Shyamanand Jalan

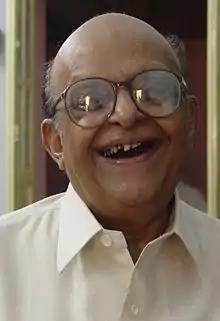

Shyamanand Jalan (13 January 1934 – 24 May 2010) was a Kolkata-based Indian theatre director, and actor. He is credited for the renaissance period of modern Indian theatre and especially the Hindi theatre in Kolkata from the 1960s to 1980s. He was the first to perform modernist Mohan Rakesh, starting with "Ashadh Ka Ek Din" (One Day in Ashad) in 1960 and in the coming years bridged the gap between Hindi theatre and Bengali theatre, by mounting Hindi productions of works by Bengali playwrights, like Badal Sircar's "Evam Indrajit" (1968) and "Pagla Ghora" (1971), which in turn introduced Sircar to rest of the country. His big screen venture "Eashwar Mime Co." (2005) was an adaptation of Dibyendu Palit's story, "Mukhabhinoy", by Vijay Tendulkar.